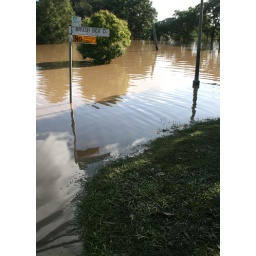
This is a park along a street in Oxley. We used to take our dog there.